The Belle's Stratagem

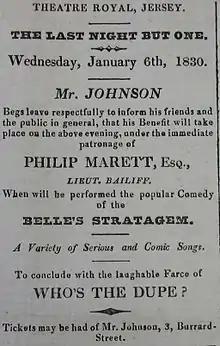
Advertisement for a performance of "The Belle's Stratagem" in Jersey on 6 January 1830

The original London cast featured William Thomas Lewis as Doricourt, John Quick as Hardy, Charles Lee Lewes as Flutter, Richard Wroughton as Sir George Touchwood, Francis Aickin as Saville, John Whitfield as Villers, Thomas Robson as Courtall, James Thompson as First Gentleman, Ralph Wewitzer as French Servant, James Fearon as Porter, Elizabeth Younge as Letitia Hardy, Isabella Mattocks as Mrs Racket, Elizabeth Hartley as Lady Frances Touchwood and Mary Morton as Miss Ogle.